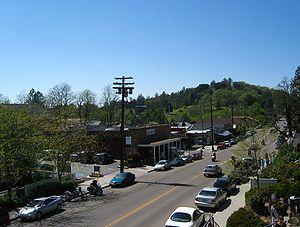
Julian est une census-designated place située dans le comté de San Diego dans l'État de Californie, aux États-Unis.